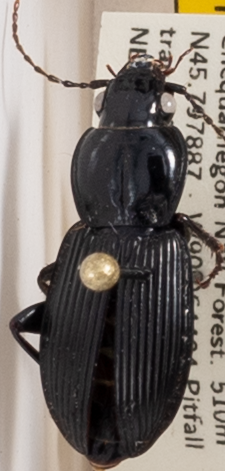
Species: Pterostichus novus
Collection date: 2018-06-12 04:00:00
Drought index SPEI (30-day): -1.444
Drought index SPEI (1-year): -0.152
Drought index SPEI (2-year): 1.93